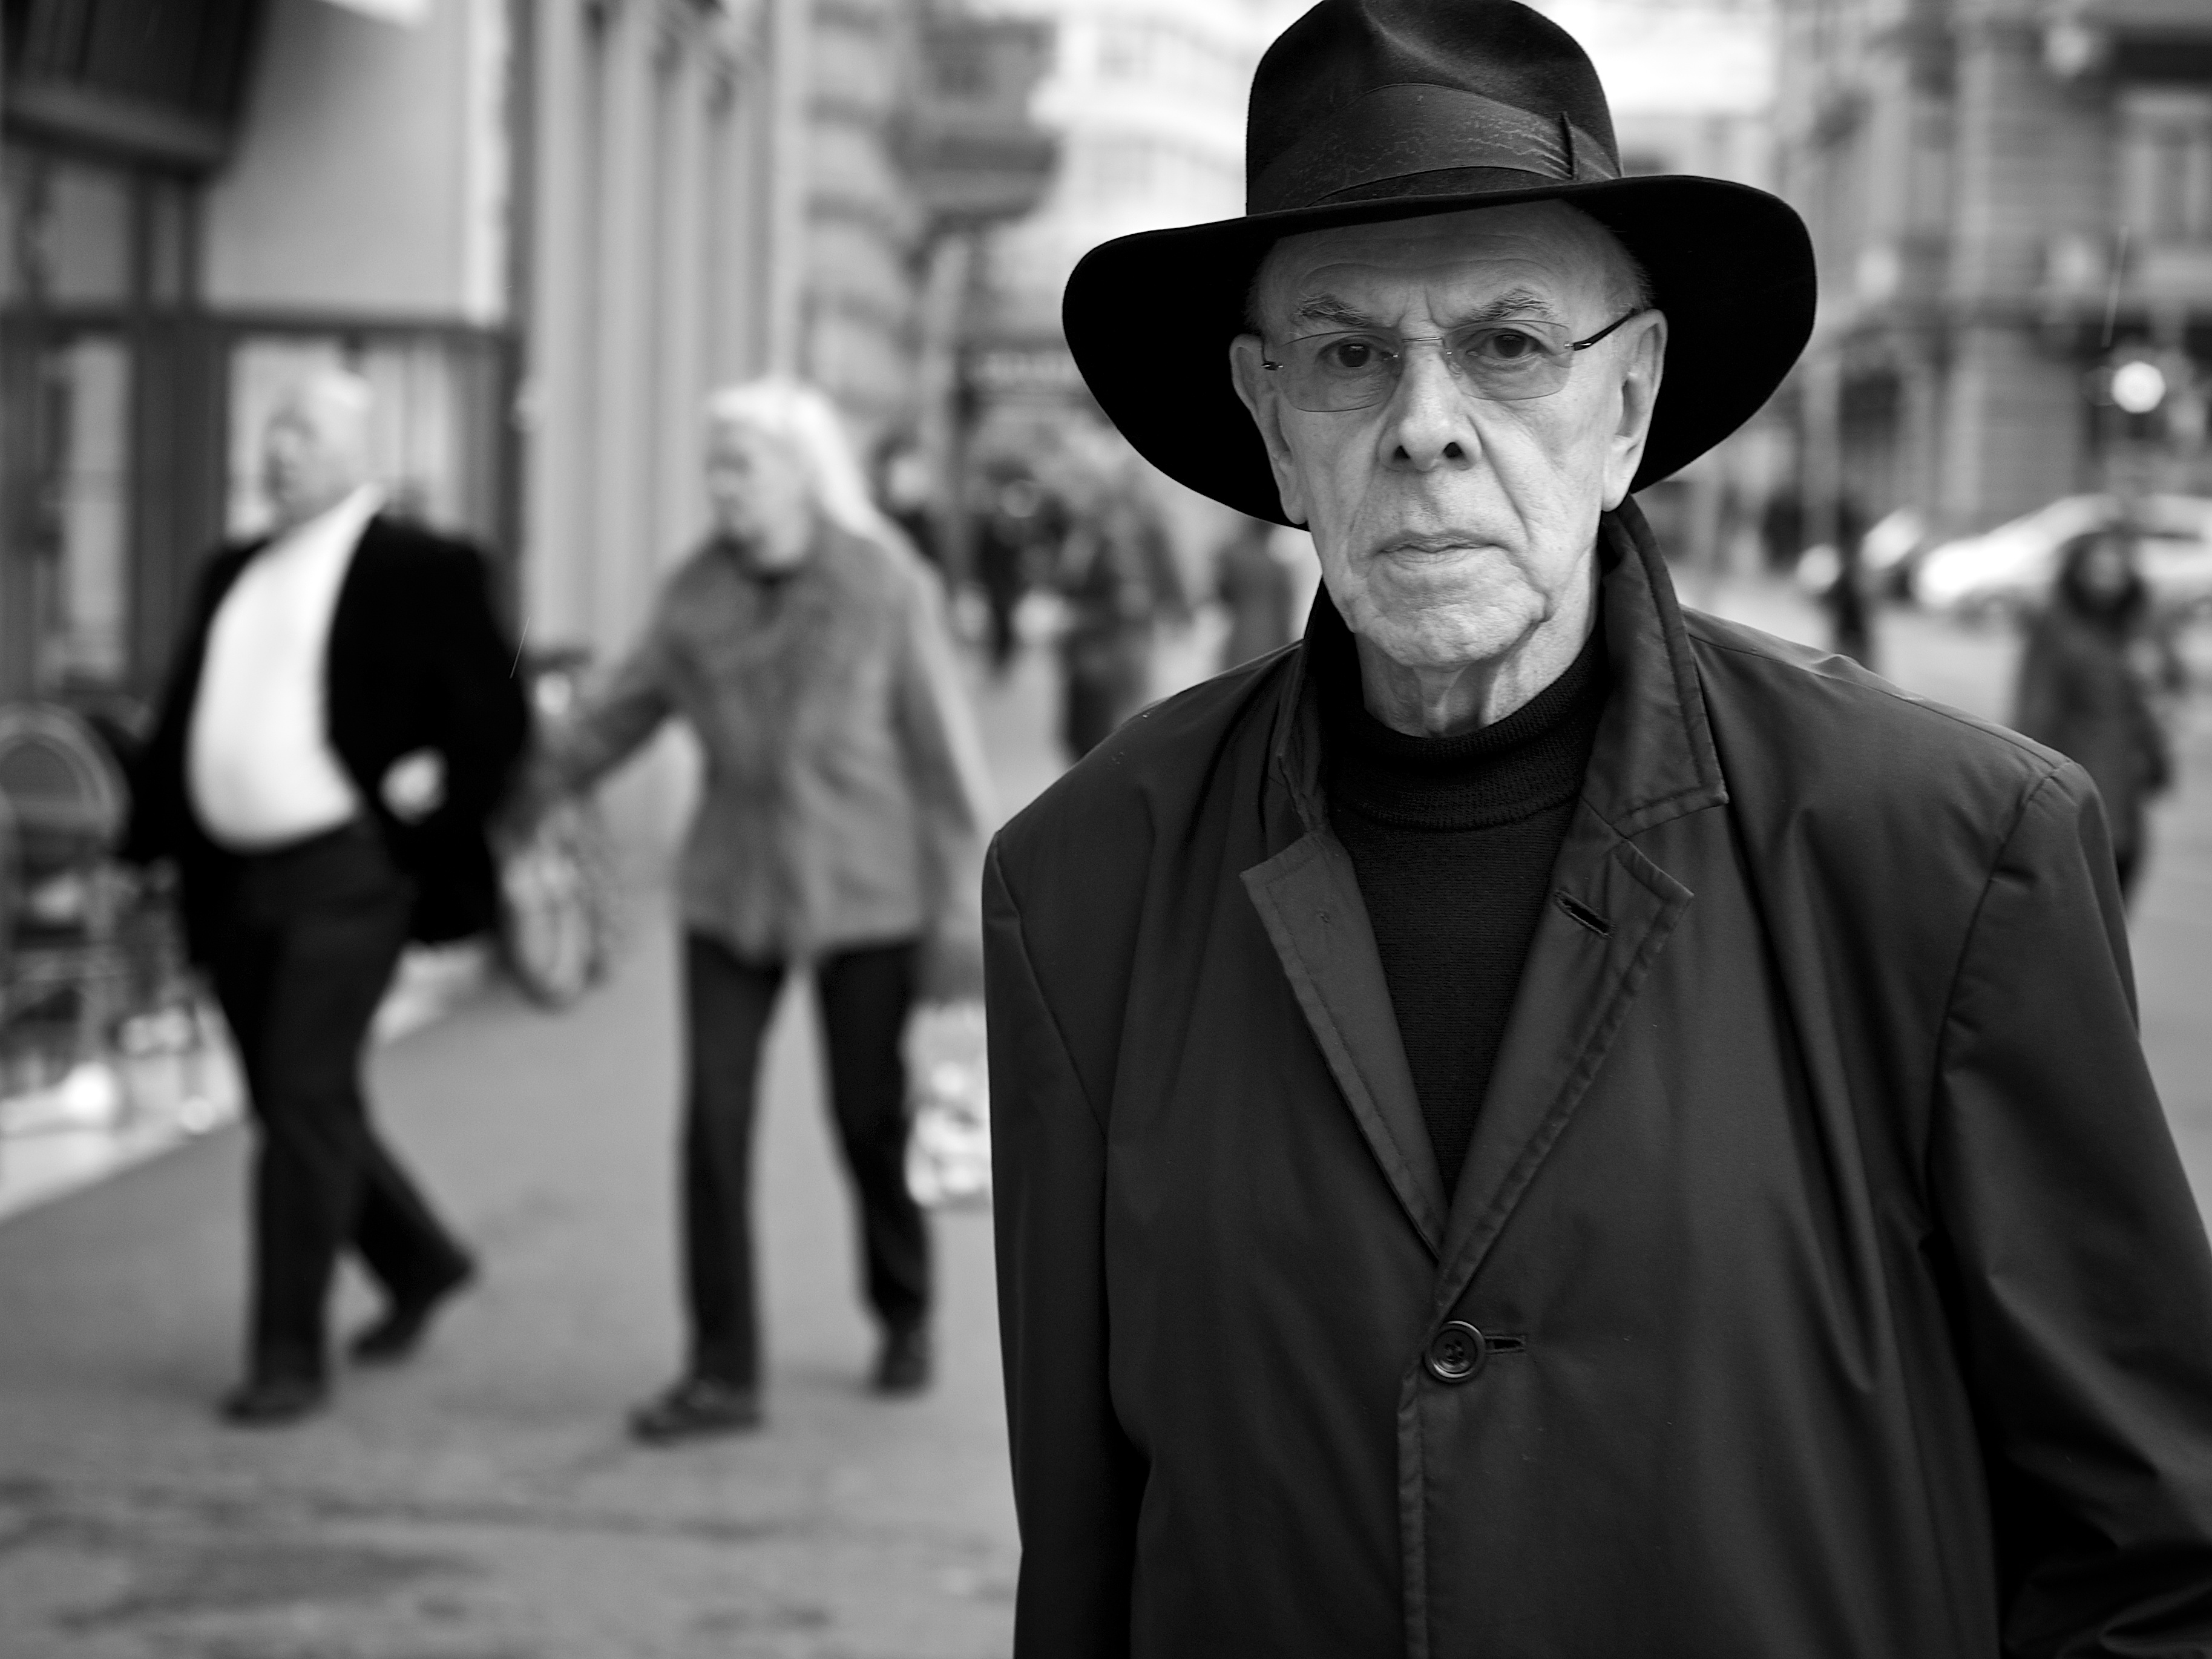
man, black and white, road, white, street, photography, ebook, training, clothing, black, monochrome, streetphotography, flickr, thomas, video, gentleman, infrastructure, olympus, omd, fuji, leica, monochrom, leuthard, hcb, thomasleuthard, streettogs, monochrome photography, film noir